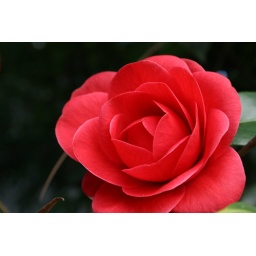
This flower is right outside the boy's front door in his little patio.